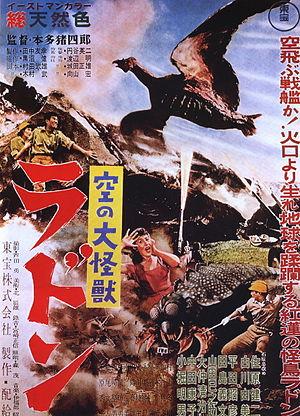
Rodan est un film japonais réalisé par Ishirō Honda en 1956.